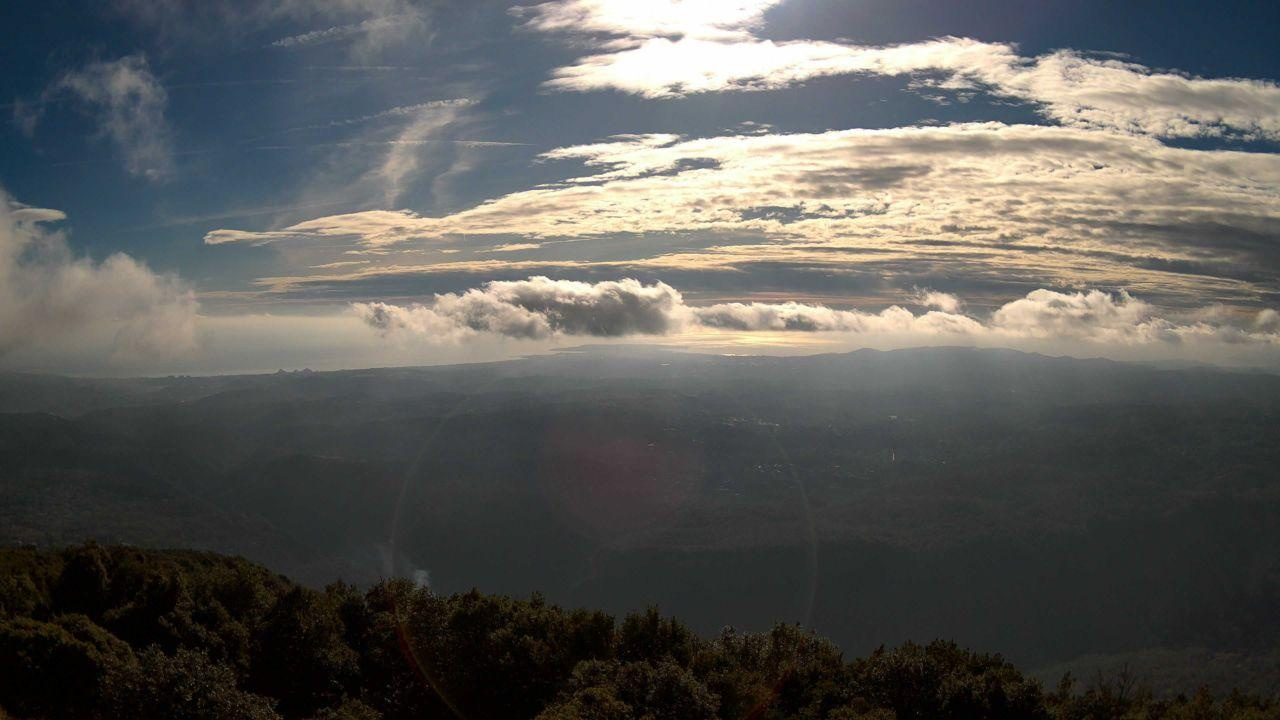
Fire: no
Smoke: no